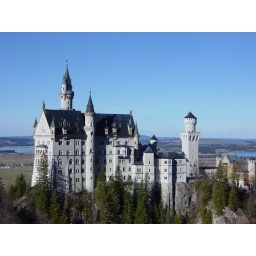
Photo taken from the viewing bridge that spans the gorge in the mountain behind the Castle.